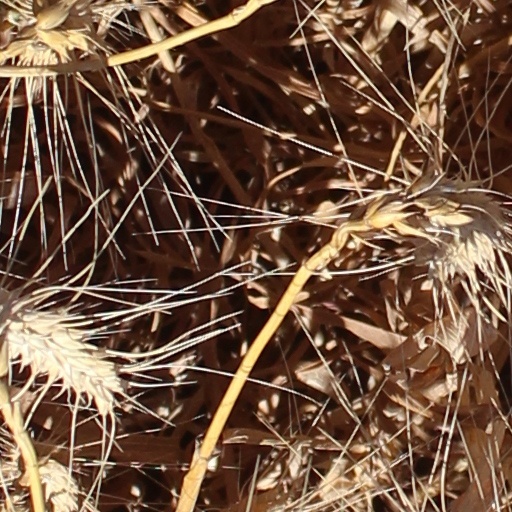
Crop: wheat